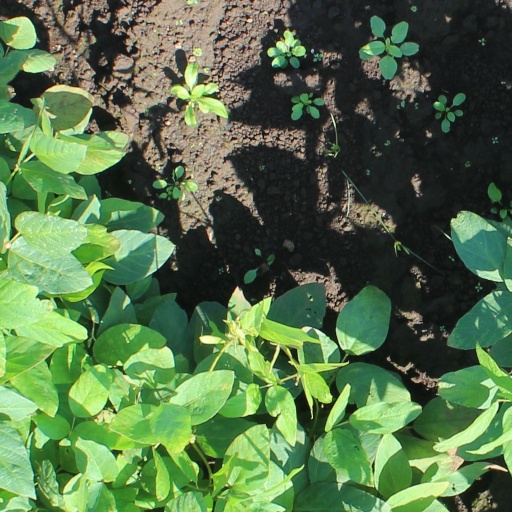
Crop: soybean